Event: Ecuador Earthquake
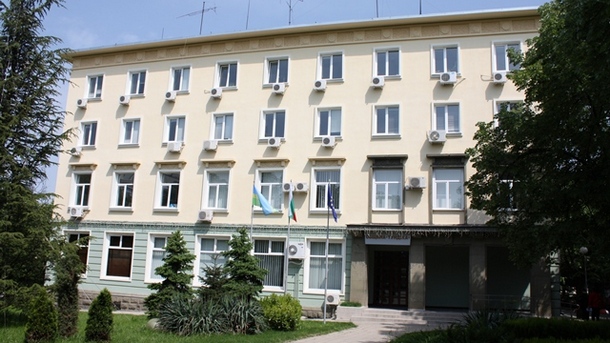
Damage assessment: no_damage